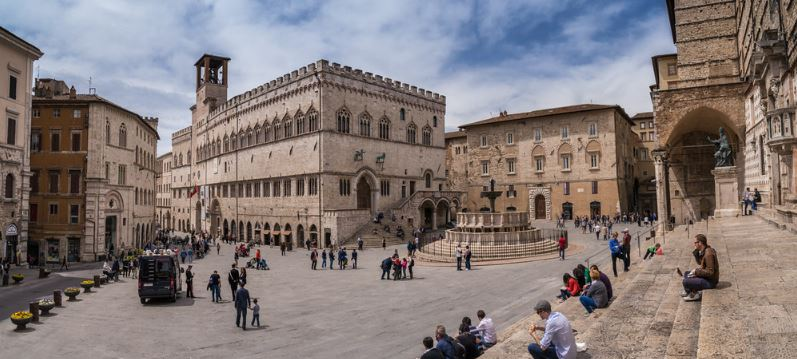
Fire: no
Smoke: no